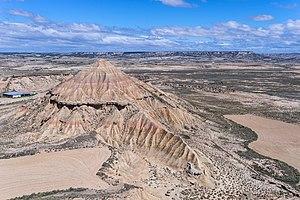
Bardenas, vue du Cabezo de las Cortinillas
Le désert des Bardenas Reales est une vaste zone aride de 42 000 ha située au sud-est de la Navarre entre Tudela et Carcastillo. Cette réserve naturelle présente une végétation particulière ainsi que des formations rocheuses impressionnantes dues à l'érosion, phénomène ici récurrent, dont le Castil de tierra est la manifestation la plus emblématique. Les massifs du Rallon et de la Pisquerra est composé de badlands donnant véritablement aux randonneurs qui les parcourent l'impression d'évoluer dans les paysages mythiques de l'Ouest américain comme Monument Valley.